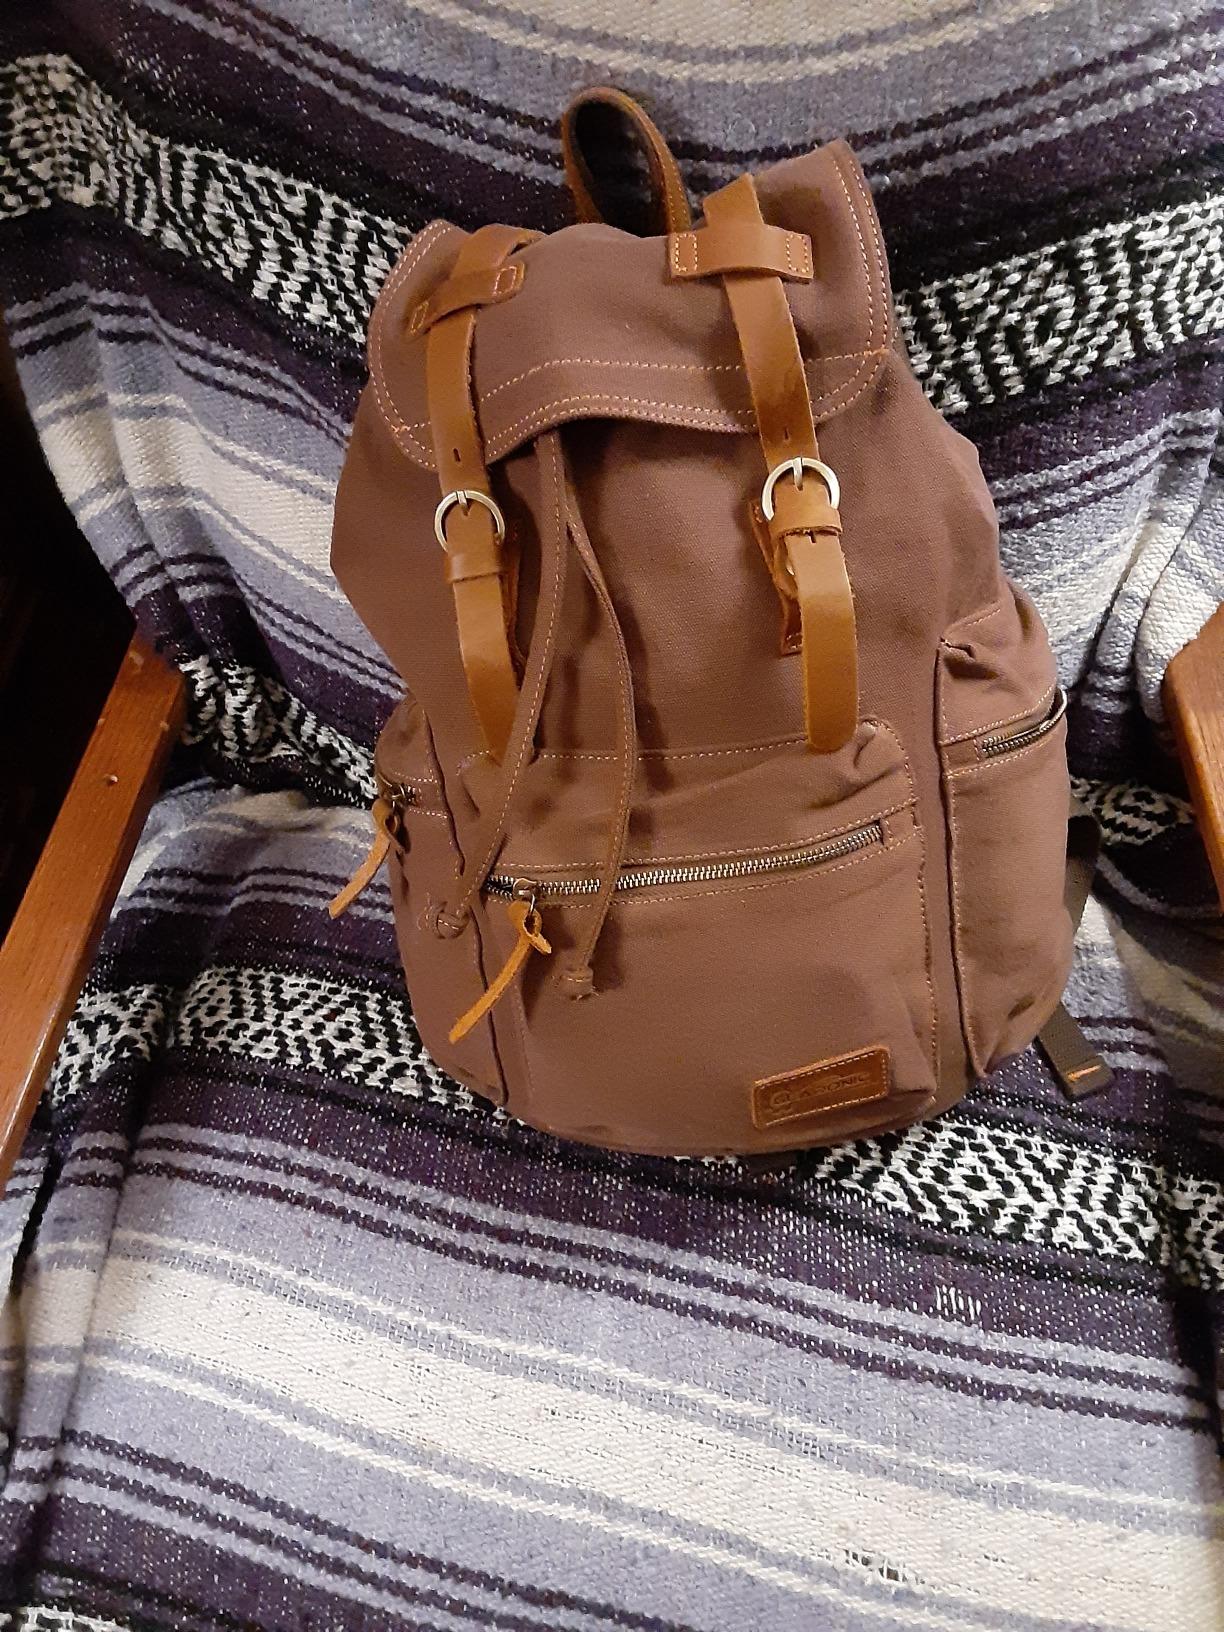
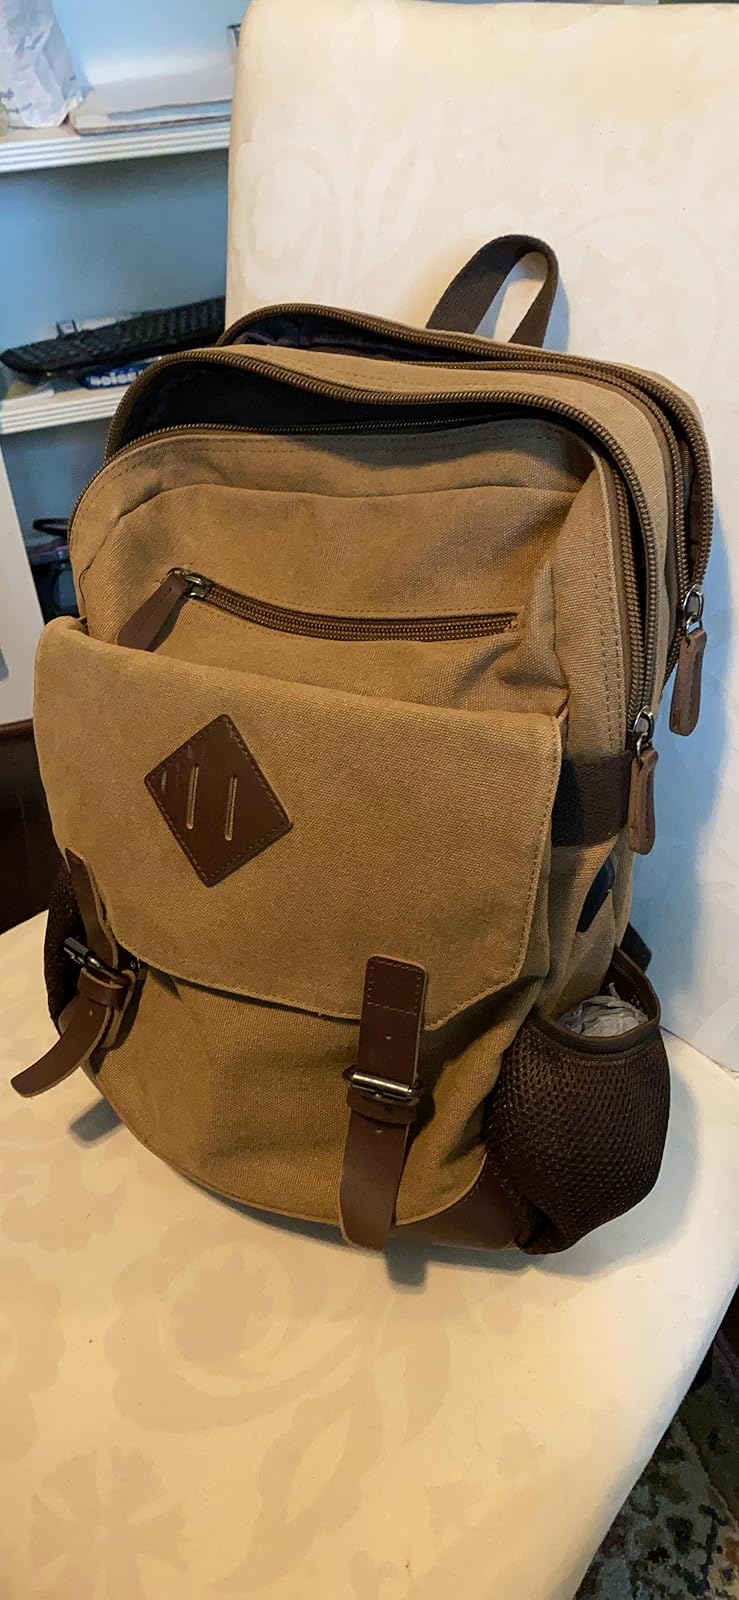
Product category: bag
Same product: no